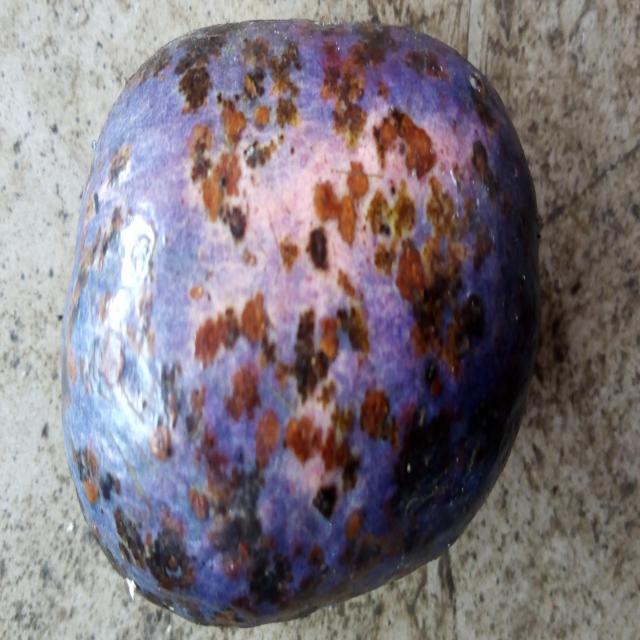
Plum grade: spotted